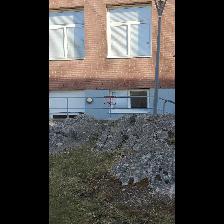
Label: NonHuman